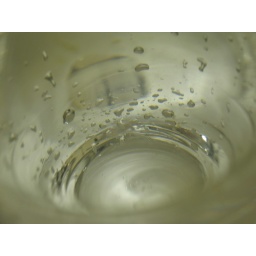
The bottom of a glass filled with water sitting in my sink